Phantom time conspiracy theory

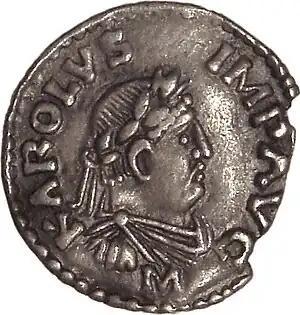
The phantom time hypothesis claims Charlemagne did not exist.

Phantom time conspiracy theory is a pseudohistorical conspiracy theory first asserted by Heribert Illig in 1991. It hypothesizes a conspiracy by the Holy Roman Emperor Otto III and Pope Sylvester II to fabricate the Anno Domini dating system retroactively, in order to place them at the special year of AD 1000, and to rewrite history to legitimize Otto's claim to the Holy Roman Empire. Illig believed that this was achieved through the alteration, misrepresentation and forgery of documentary and physical evidence. According to this scenario, the entire Carolingian period, including the figure of Charlemagne, is a fabrication, with a "phantom time" of 297 years (AD 614–911) added to the Early Middle Ages.